Marriott School of Business

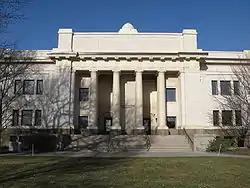
The Maeser Building housed the business school from 1921 to 1960.

A Master of Business Administration (MBA) program was added in 1961, and the school formed its National Advisory Council in 1966. In 1973, the school bestowed its first International Executive of the Year Award on AT&T president Robert D. Lilley. Bruce B. Orton served as interim dean of the school for a year until 1975, when Merrill J. Bateman was recruited from a management position at candy-maker Mars, Inc. to become the dean. That same year, the school was separated into the "School of Management" for undergraduate studies and the "Graduate School of Management", which grouped together the MBA, MPA, MOB, and MAcc programs. A year later, the business school created a School of Accountancy within its jurisdiction and printed its first issue of "Exchange" magazine (now "Marriott Alumni Magazine"). In 1977, the BYU Management Society was organized.